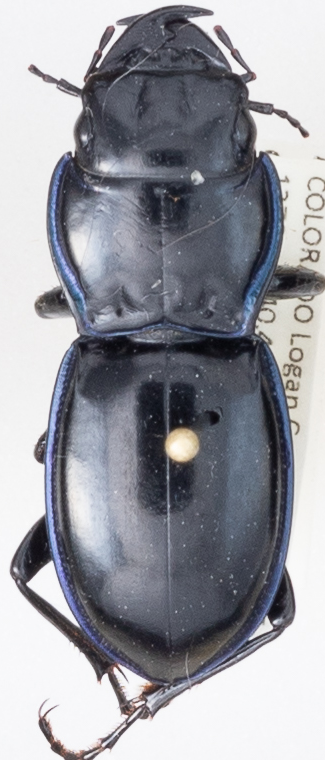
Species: Pasimachus elongatus
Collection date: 2014-08-19
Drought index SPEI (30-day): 0.1
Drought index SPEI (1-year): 0.592
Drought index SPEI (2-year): -0.588